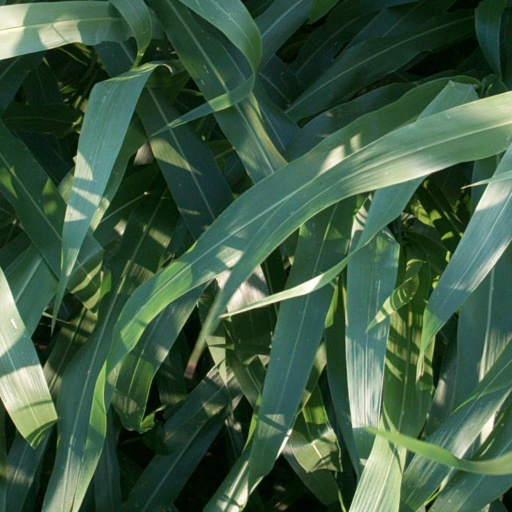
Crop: sorghum